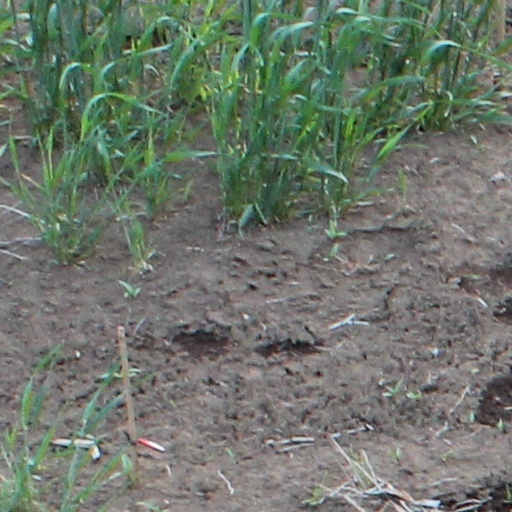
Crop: wheat